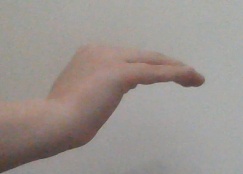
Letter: haa